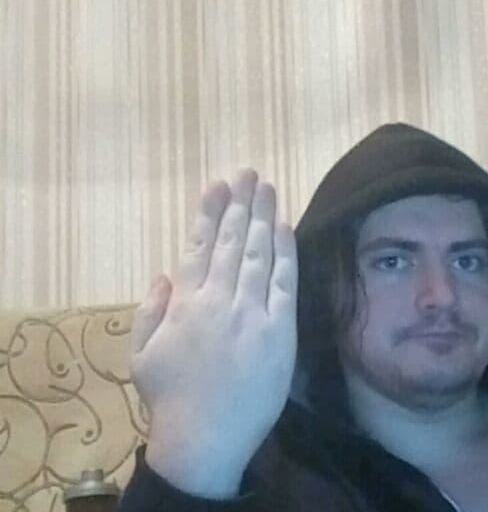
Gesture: stop_inverted